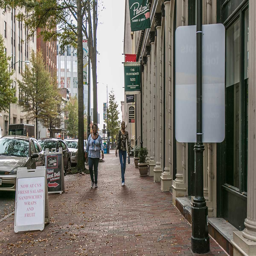
people walking down the street